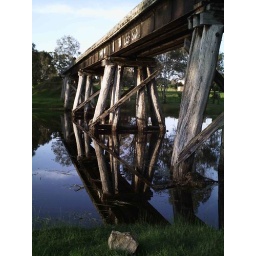
Derelict rail bridge over the Gelnelg river in Cavendish, western Victoria, near the Grampians